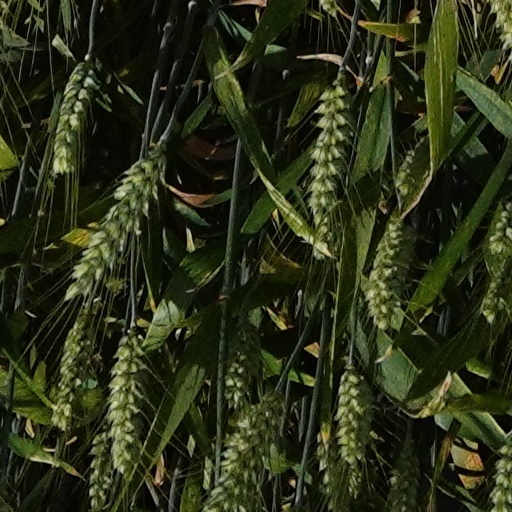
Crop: wheat